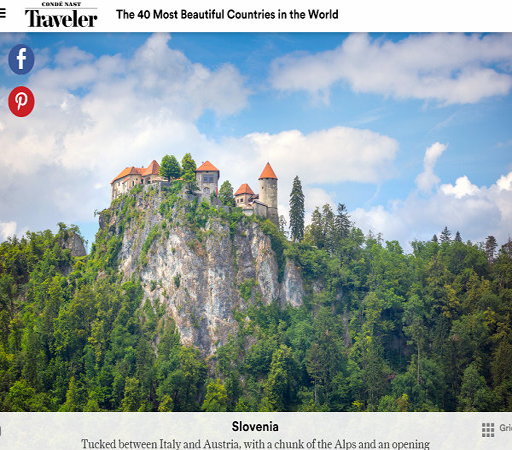
periodical ranks parliamentary republic in the top most beautiful countries in the world